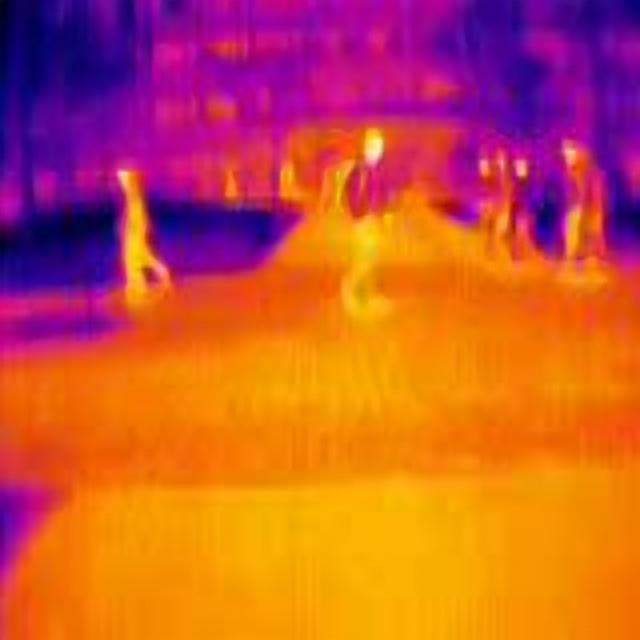
Detected objects:
label: person
label: person
label: person
label: person
label: person
label: person